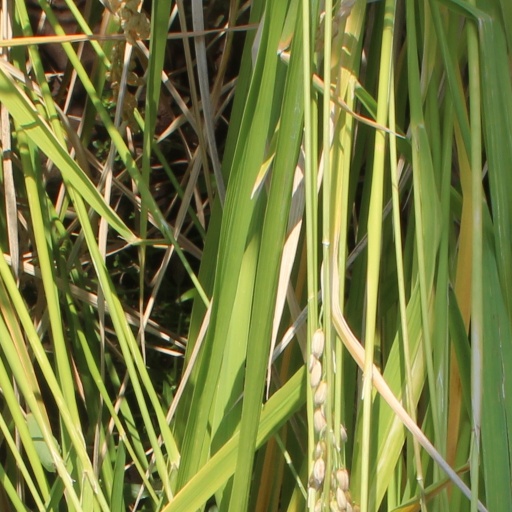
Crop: rice